Colletotrichum coffeanum

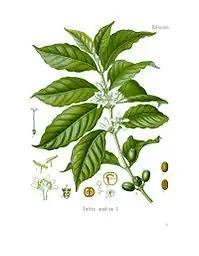

Infection can take place in as short a time as 2 hours, and can infect any part of the plant. Berries are most susceptible 4–14 weeks after flowering, during their expansion phase. Active lesions of the fungus are first noticeable as brown, sunken spots which quickly spread across the entire fruit. When "C. coffeanum" creates spores, it is evident by a pink crust on the surface of the infected area. The bean can stop growing if the infection is set early on in its development. The infection of the crop can significantly reduce the amount of fruit a farm can produce per year.